High-capacity magazine ban

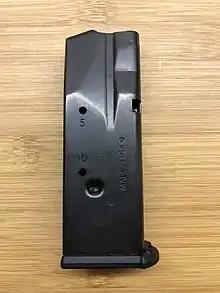
A magazine for a SIG Sauer P365 XL, modified by the manufacturer to limit capacity to 10 rounds, rather than its full 12 rounds. Capacity is limited by the crimp seen slightly below the 10-round witness hole, for compliance with the high-capacity magazine ban in Massachusetts.

A high-capacity magazine ban is a law which bans or otherwise restricts detachable firearm magazines that can hold more than a certain number of rounds of ammunition. For example, in the United States, the now-expired Federal Assault Weapons Ban of 1994 included limits regarding magazines that could hold more than ten rounds. As of 2024, fourteen U.S. states, and a number of local governments, ban or regulate magazines that they have legally defined as high-capacity. The majority of states do not ban or regulate any magazines on the basis of capacity. States that do have large capacity magazine bans or restrictions typically do not apply to firearms with fixed magazines whose capacity would otherwise exceed the large capacity threshold.